Pyrenean brook salamander

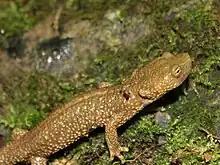
"Calotriton asper" - MHNT

The Pyrenean brook salamander is endemic to the Pyrenees and surrounding mountains and is found at altitudes ranging from . It is a mostly aquatic species usually frequenting slow-moving streams and shallow mountain lakes. It favours water below 15 °C (59 °F) with scarce vegetation on rocky or pebbly bottoms. Some Pyrenean brook salamanders live entirely inside caves where they breed over a long period of the year due to lack of day length stimulus.